Nightcap Range

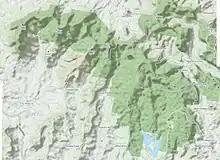
The Nightcap Range - map from OpenStreetMap. Area highlighted in green is the Nightcap National Park, also including the Whian Whian State Conservation Area.

The Nightcap Range is a mountain range located in the Northern Rivers region of New South Wales, Australia, in the area between Lismore and the New South Wales-Queensland border. It includes Mount Burrell and Mount Nardi as well as containing the Nightcap National Park. The range is mainly covered with relict warm temperate rainforest and contains several rare and/or endemic species, most notably the Nightcap oak and the Minyon quandong.